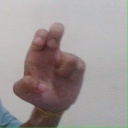
अक्षर: अ